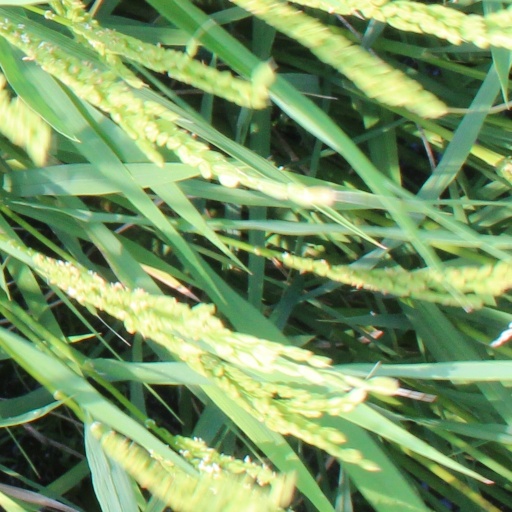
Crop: rice